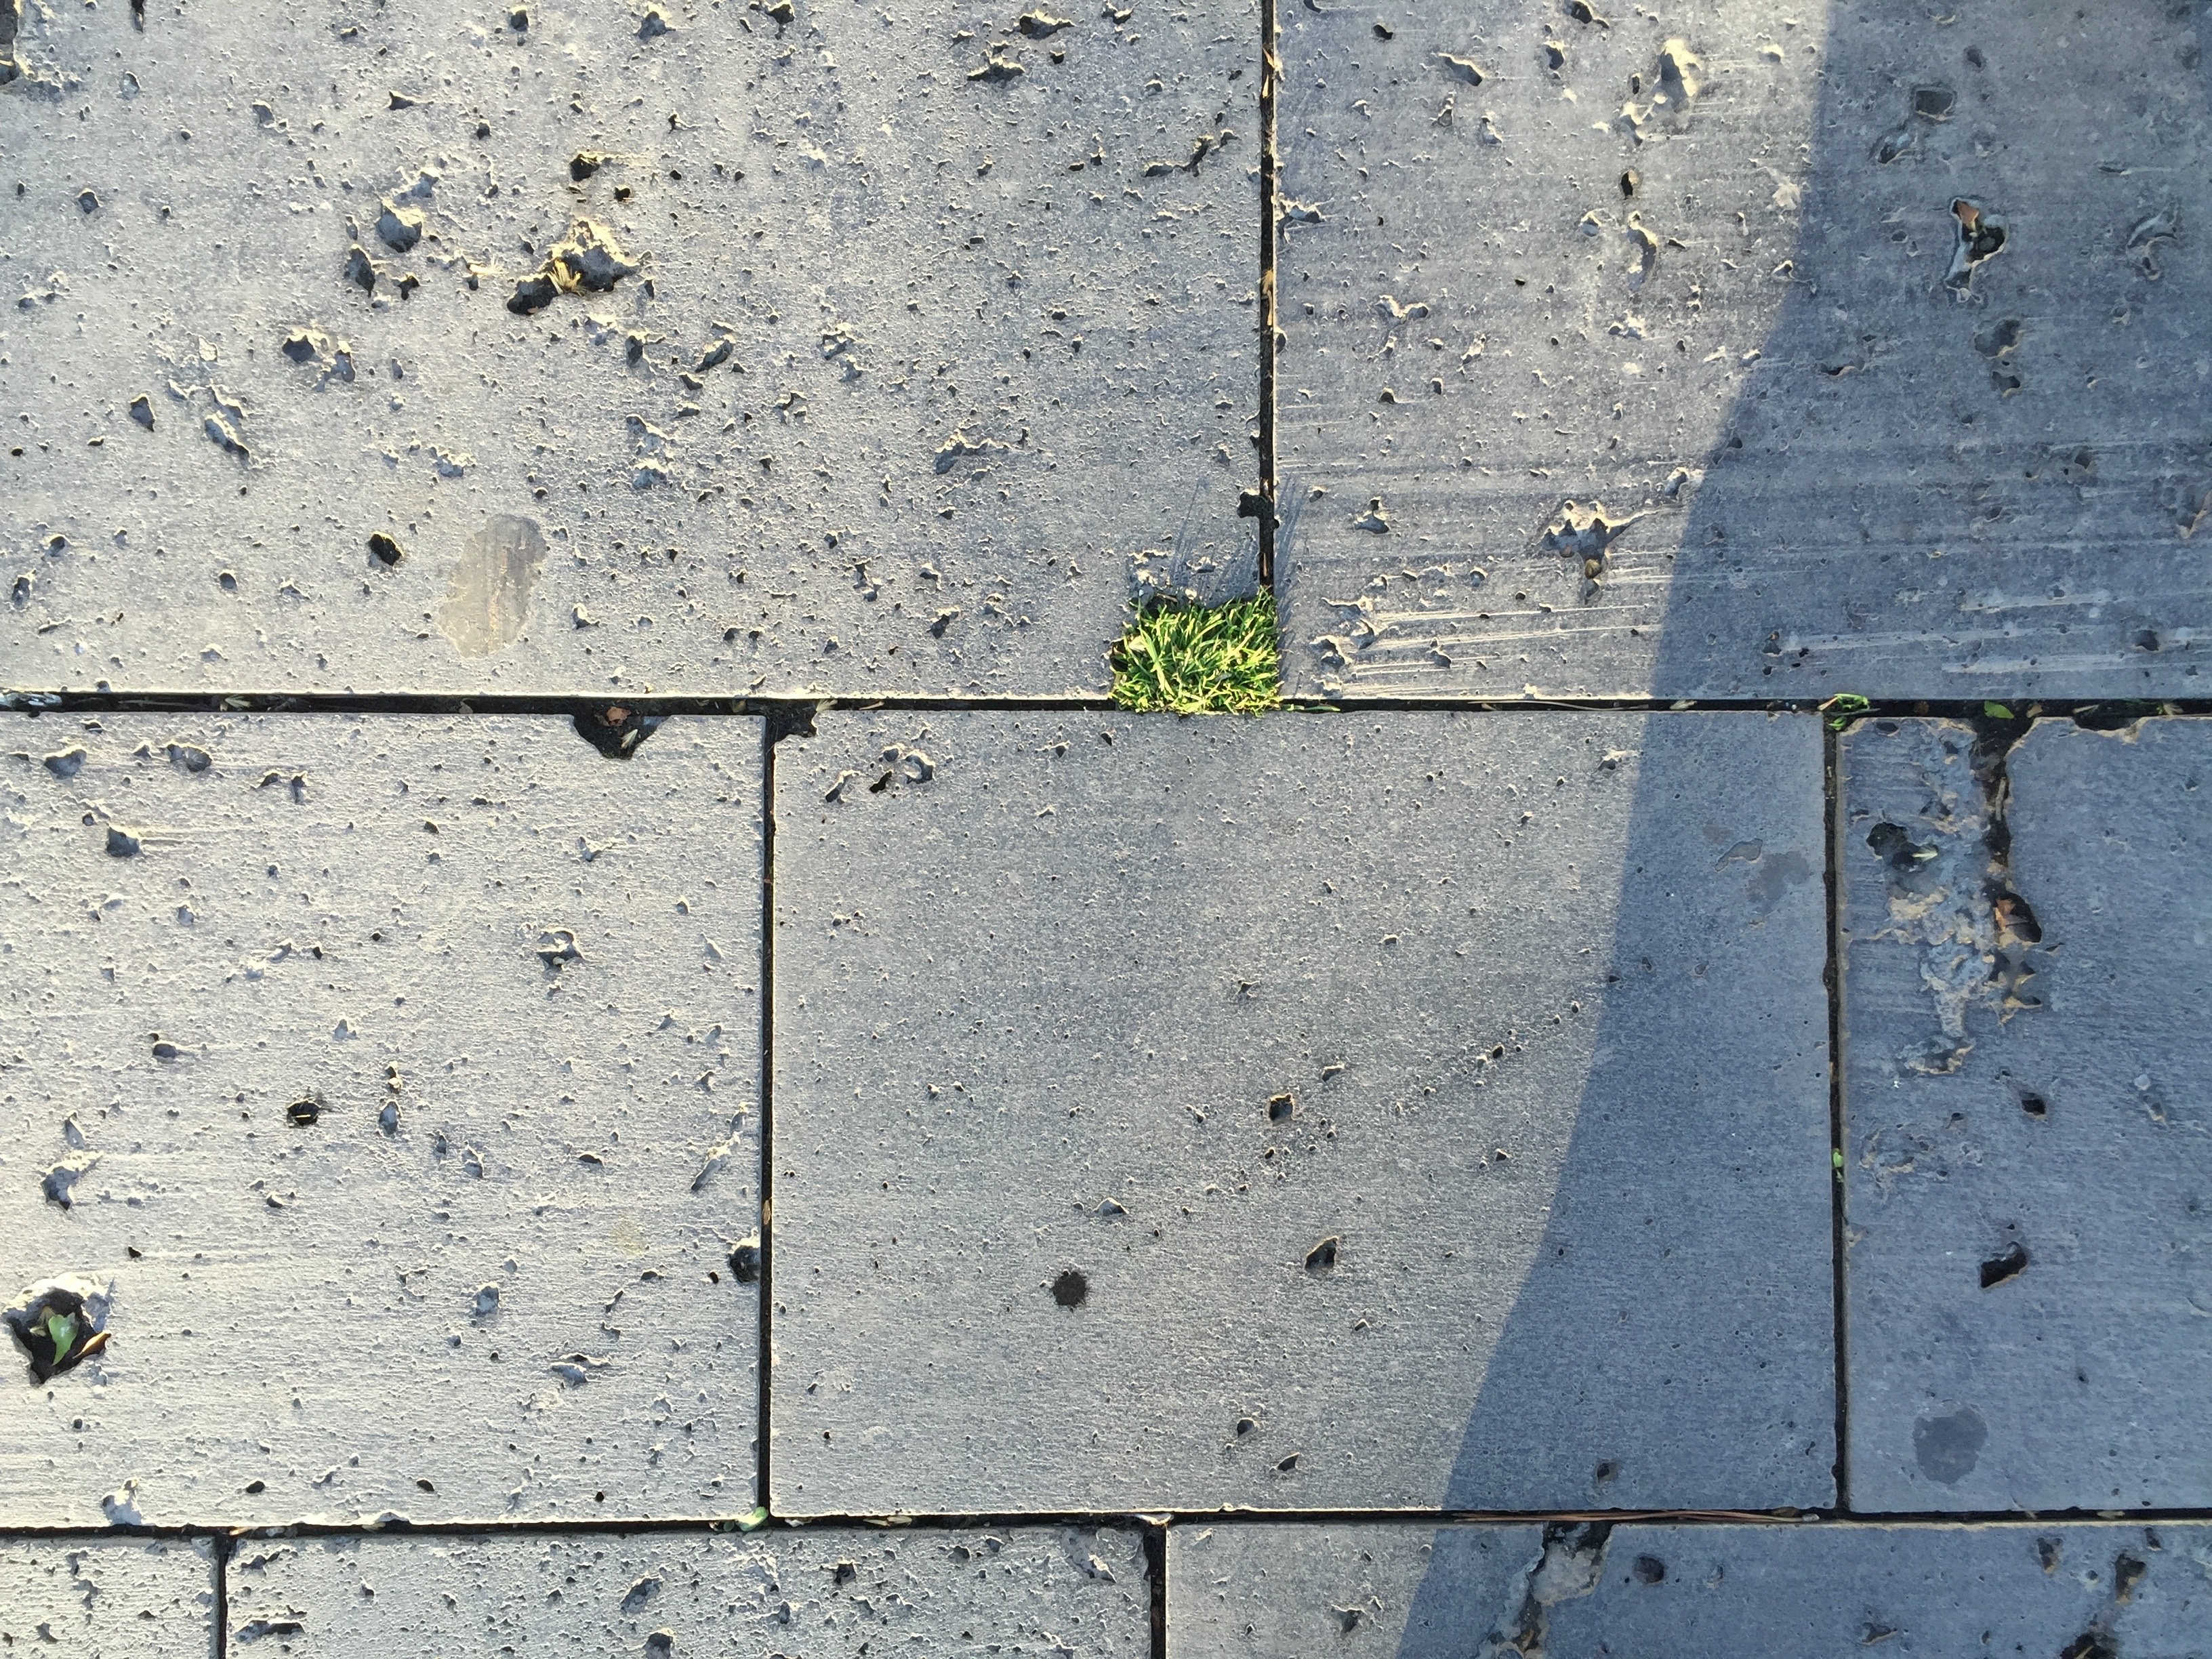
rock, wood, texture, sidewalk, floor, number, wall, asphalt, line, green, soil, brick, material, concrete, flooring, road surface